Justin Faulk

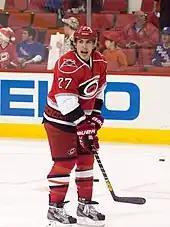
Faulk with the Hurricanes in April 2013.

After spending the majority of the previous season at the NHL level, Faulk split his time during the 2012–13 season between the Checkers and Hurricanes due to the 2012–13 NHL lockout. After participating in the Hurricanes' training camp, Faul was assigned to the Charlotte Checkers for the first half of the 2012–13 season. Despite suffering an injury early in the season, Faulk quickly ranked second among AHL defencemen with 13 points. Despite suffering a facial injury, Faulk ranked first on the team in assists with 19 and second on the team in scoring with 24 points by January 5. He would leave the AHL with the same point total once the NHL lock-out concluded on January 6. Once the 2012–13 season commenced, Faulk was partnered with Joni Pitkänen as the Hurricanes second defensive pair. The two were also the lone defenseman on the Hurricanes first power play unit. He quickly accumulated three goals and seven assists before suffering a second-degree MCL sprain in mid-March after he collided with Jack Skille in a 4–1 loss to the Florida Panthers. Faulk missed nine games to recover and returned to the Hurricanes lineup on April 9, 2013. Shortly after returning, Faulk played in his 100th career NHL game on April 20. At the time of the milestone, he was maintaining a three-game assist and point streak and tied for first among Carolina defencemen with 10 assists. Faulk finished the season as team MVP with five goals and 10 assists for 15 points.